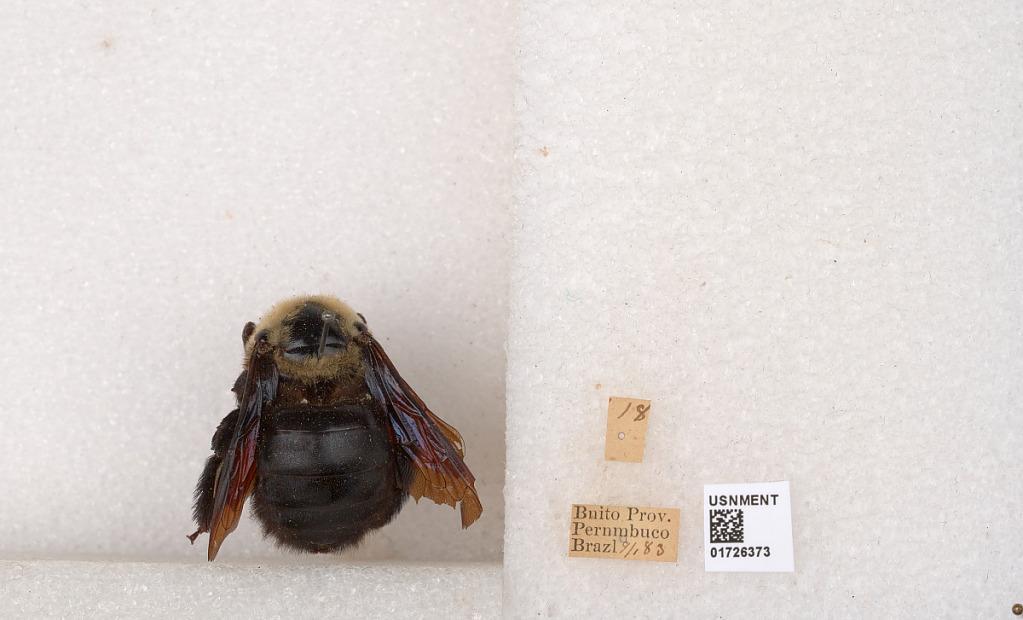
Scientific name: Xylocopa (Neoxylocopa) grisescens Lepeletier
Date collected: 1983-1-9
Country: Brazil
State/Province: Pernambuco
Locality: Bnito